Étoile Sportive du Sahel

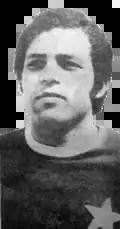
Othman Jenayah in 1973.

Back, after a year of dissolution, it is a period of ostentation during which the club wins titles at the national and Maghreb. Two figures symbolize this period: President Hamed Karoui (1961–1981) and Abdelmajid Chetali, player until 1970 then coach (1971–1978).